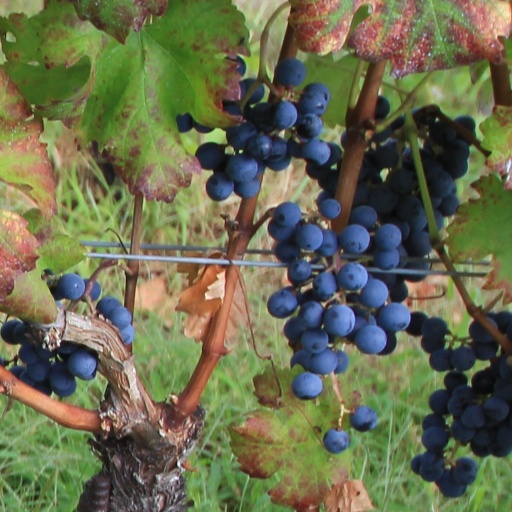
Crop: grape